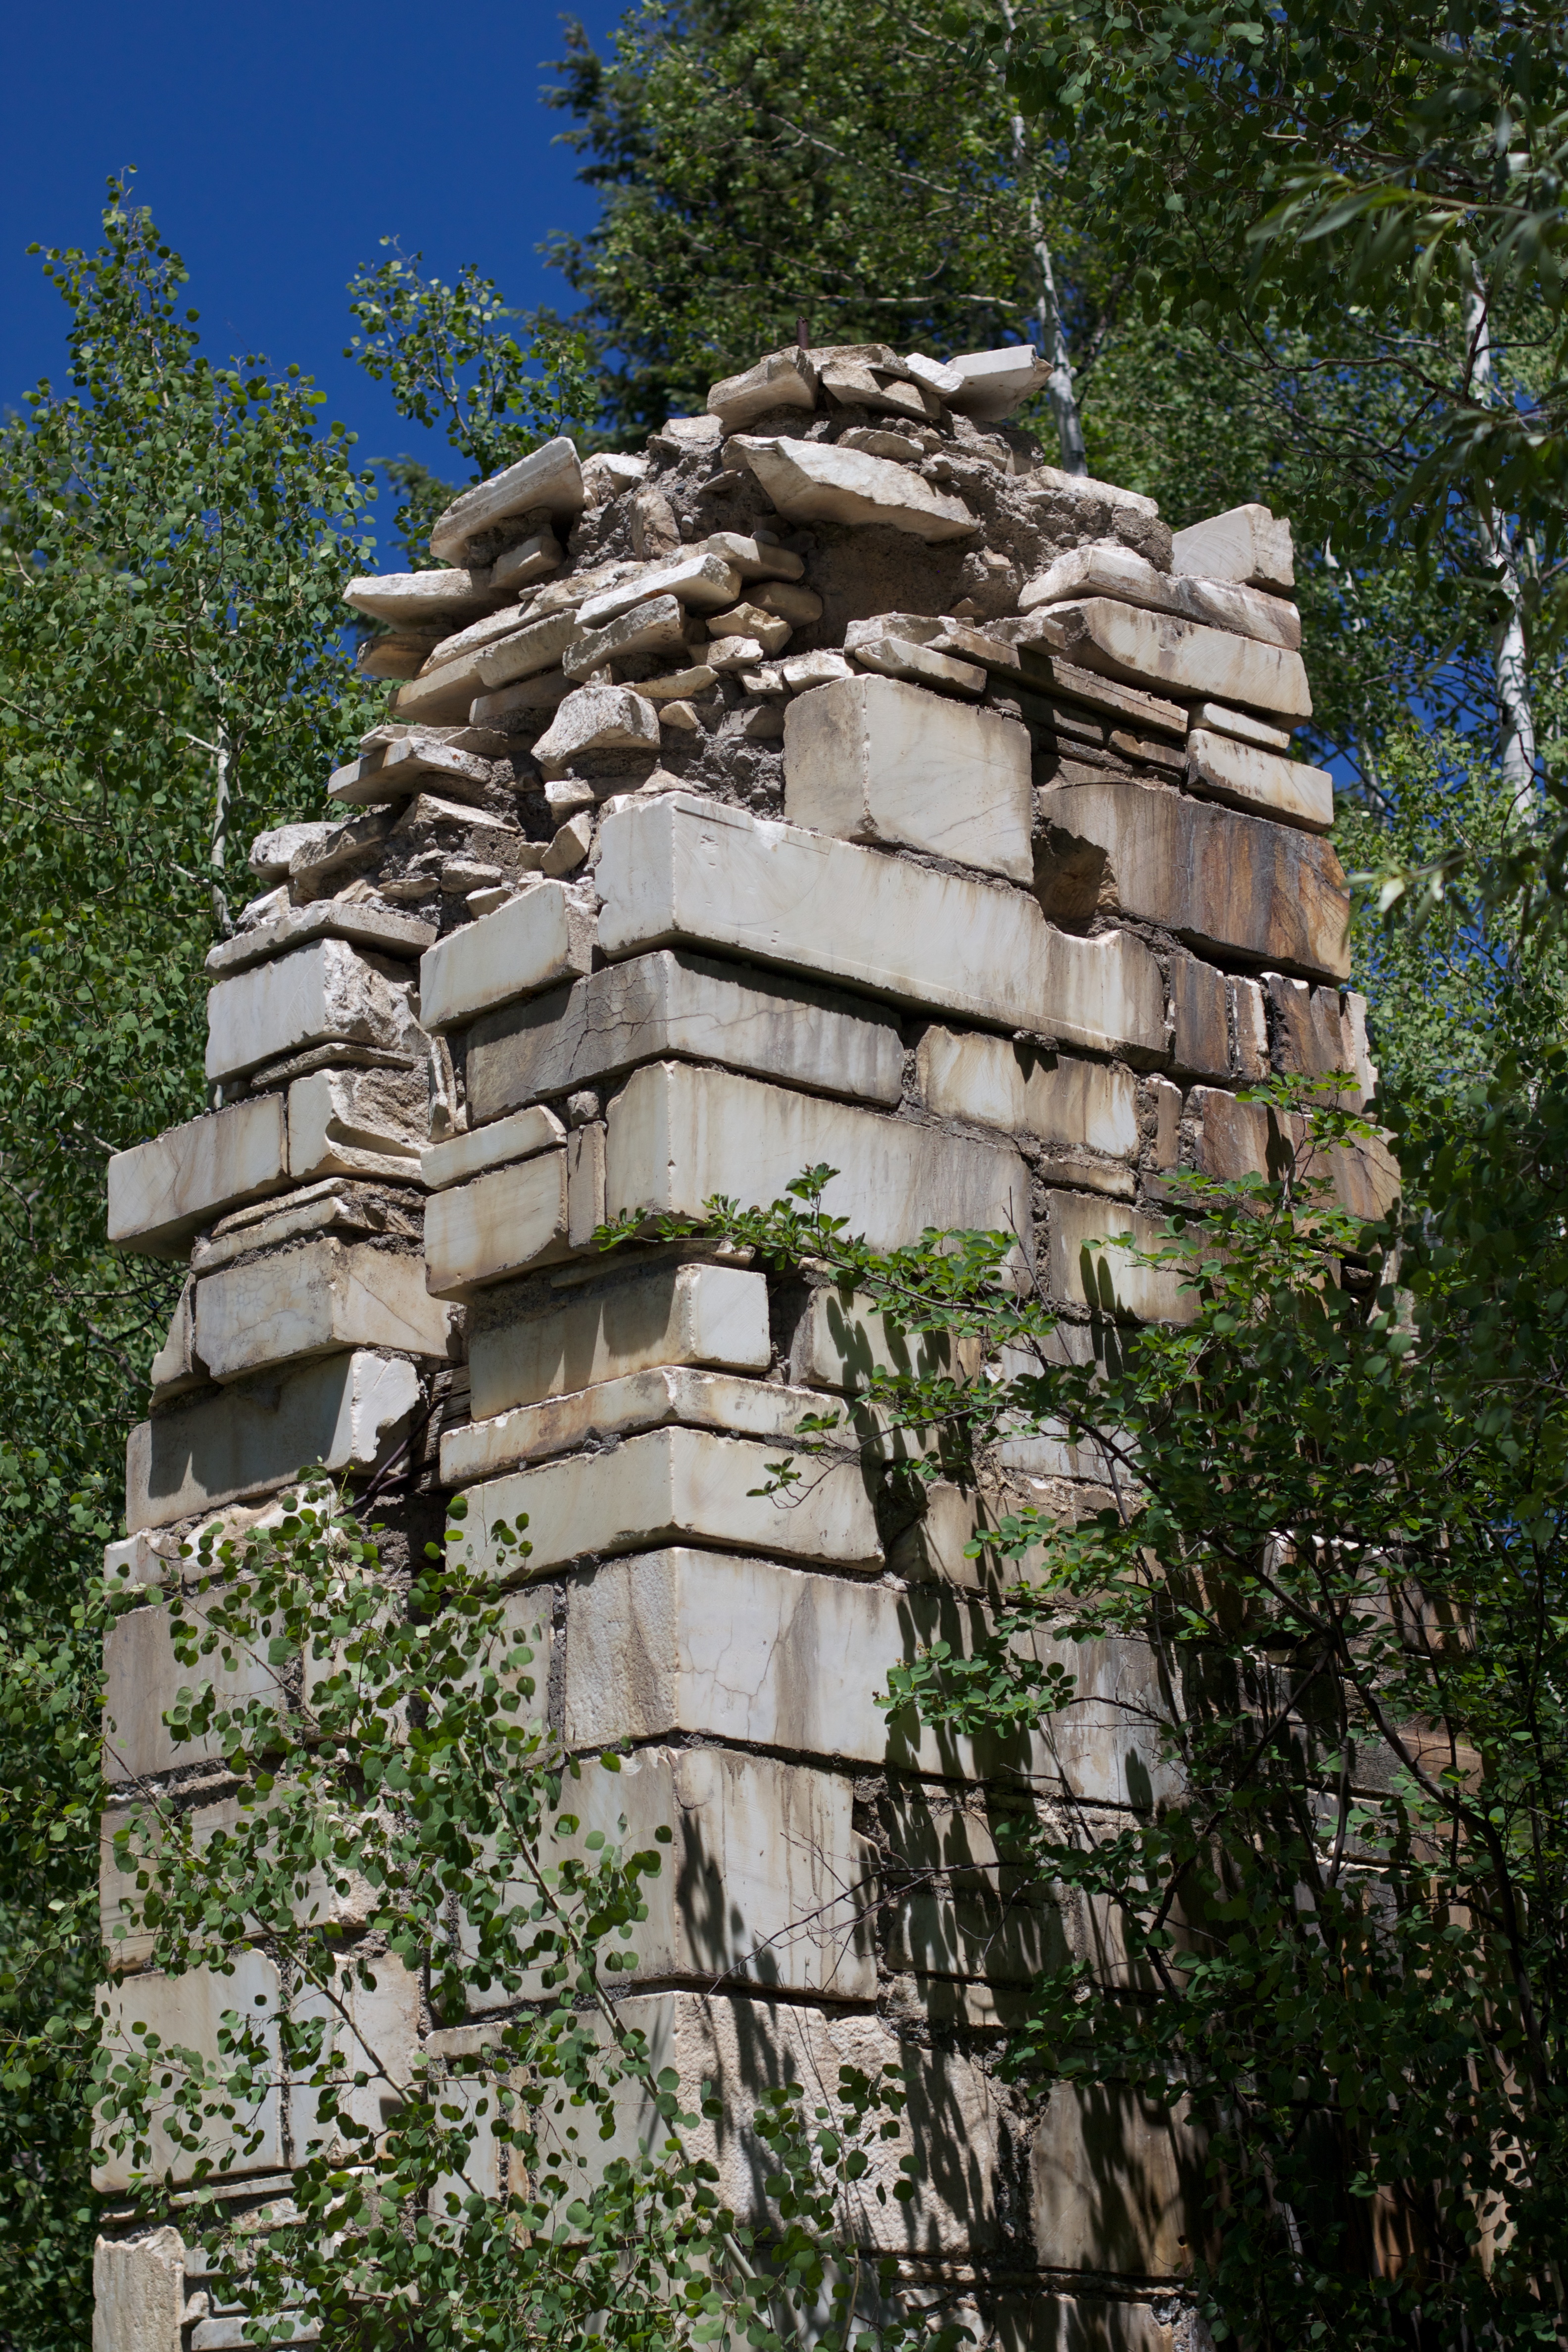
tree, building, colorado, ruins, odyssey, ancient history